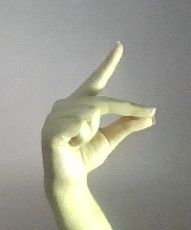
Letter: ta